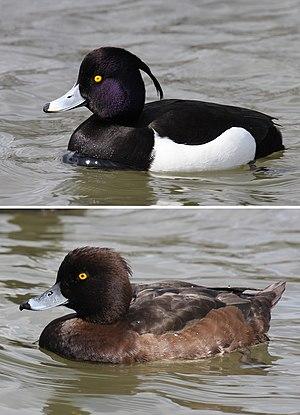
Fuligule morillon Frysk: Tûfein Galego: Pato cristado 日本語: キンクロハジロ Lietuvių: Kuoduotoji antis
Le Fuligule morillon est une espèce de canards plongeurs appartenant à la famille des Anatidés.
Cette liste de la faune française regroupe les espèces de Galloanserae peuplant la France métropolitaine.